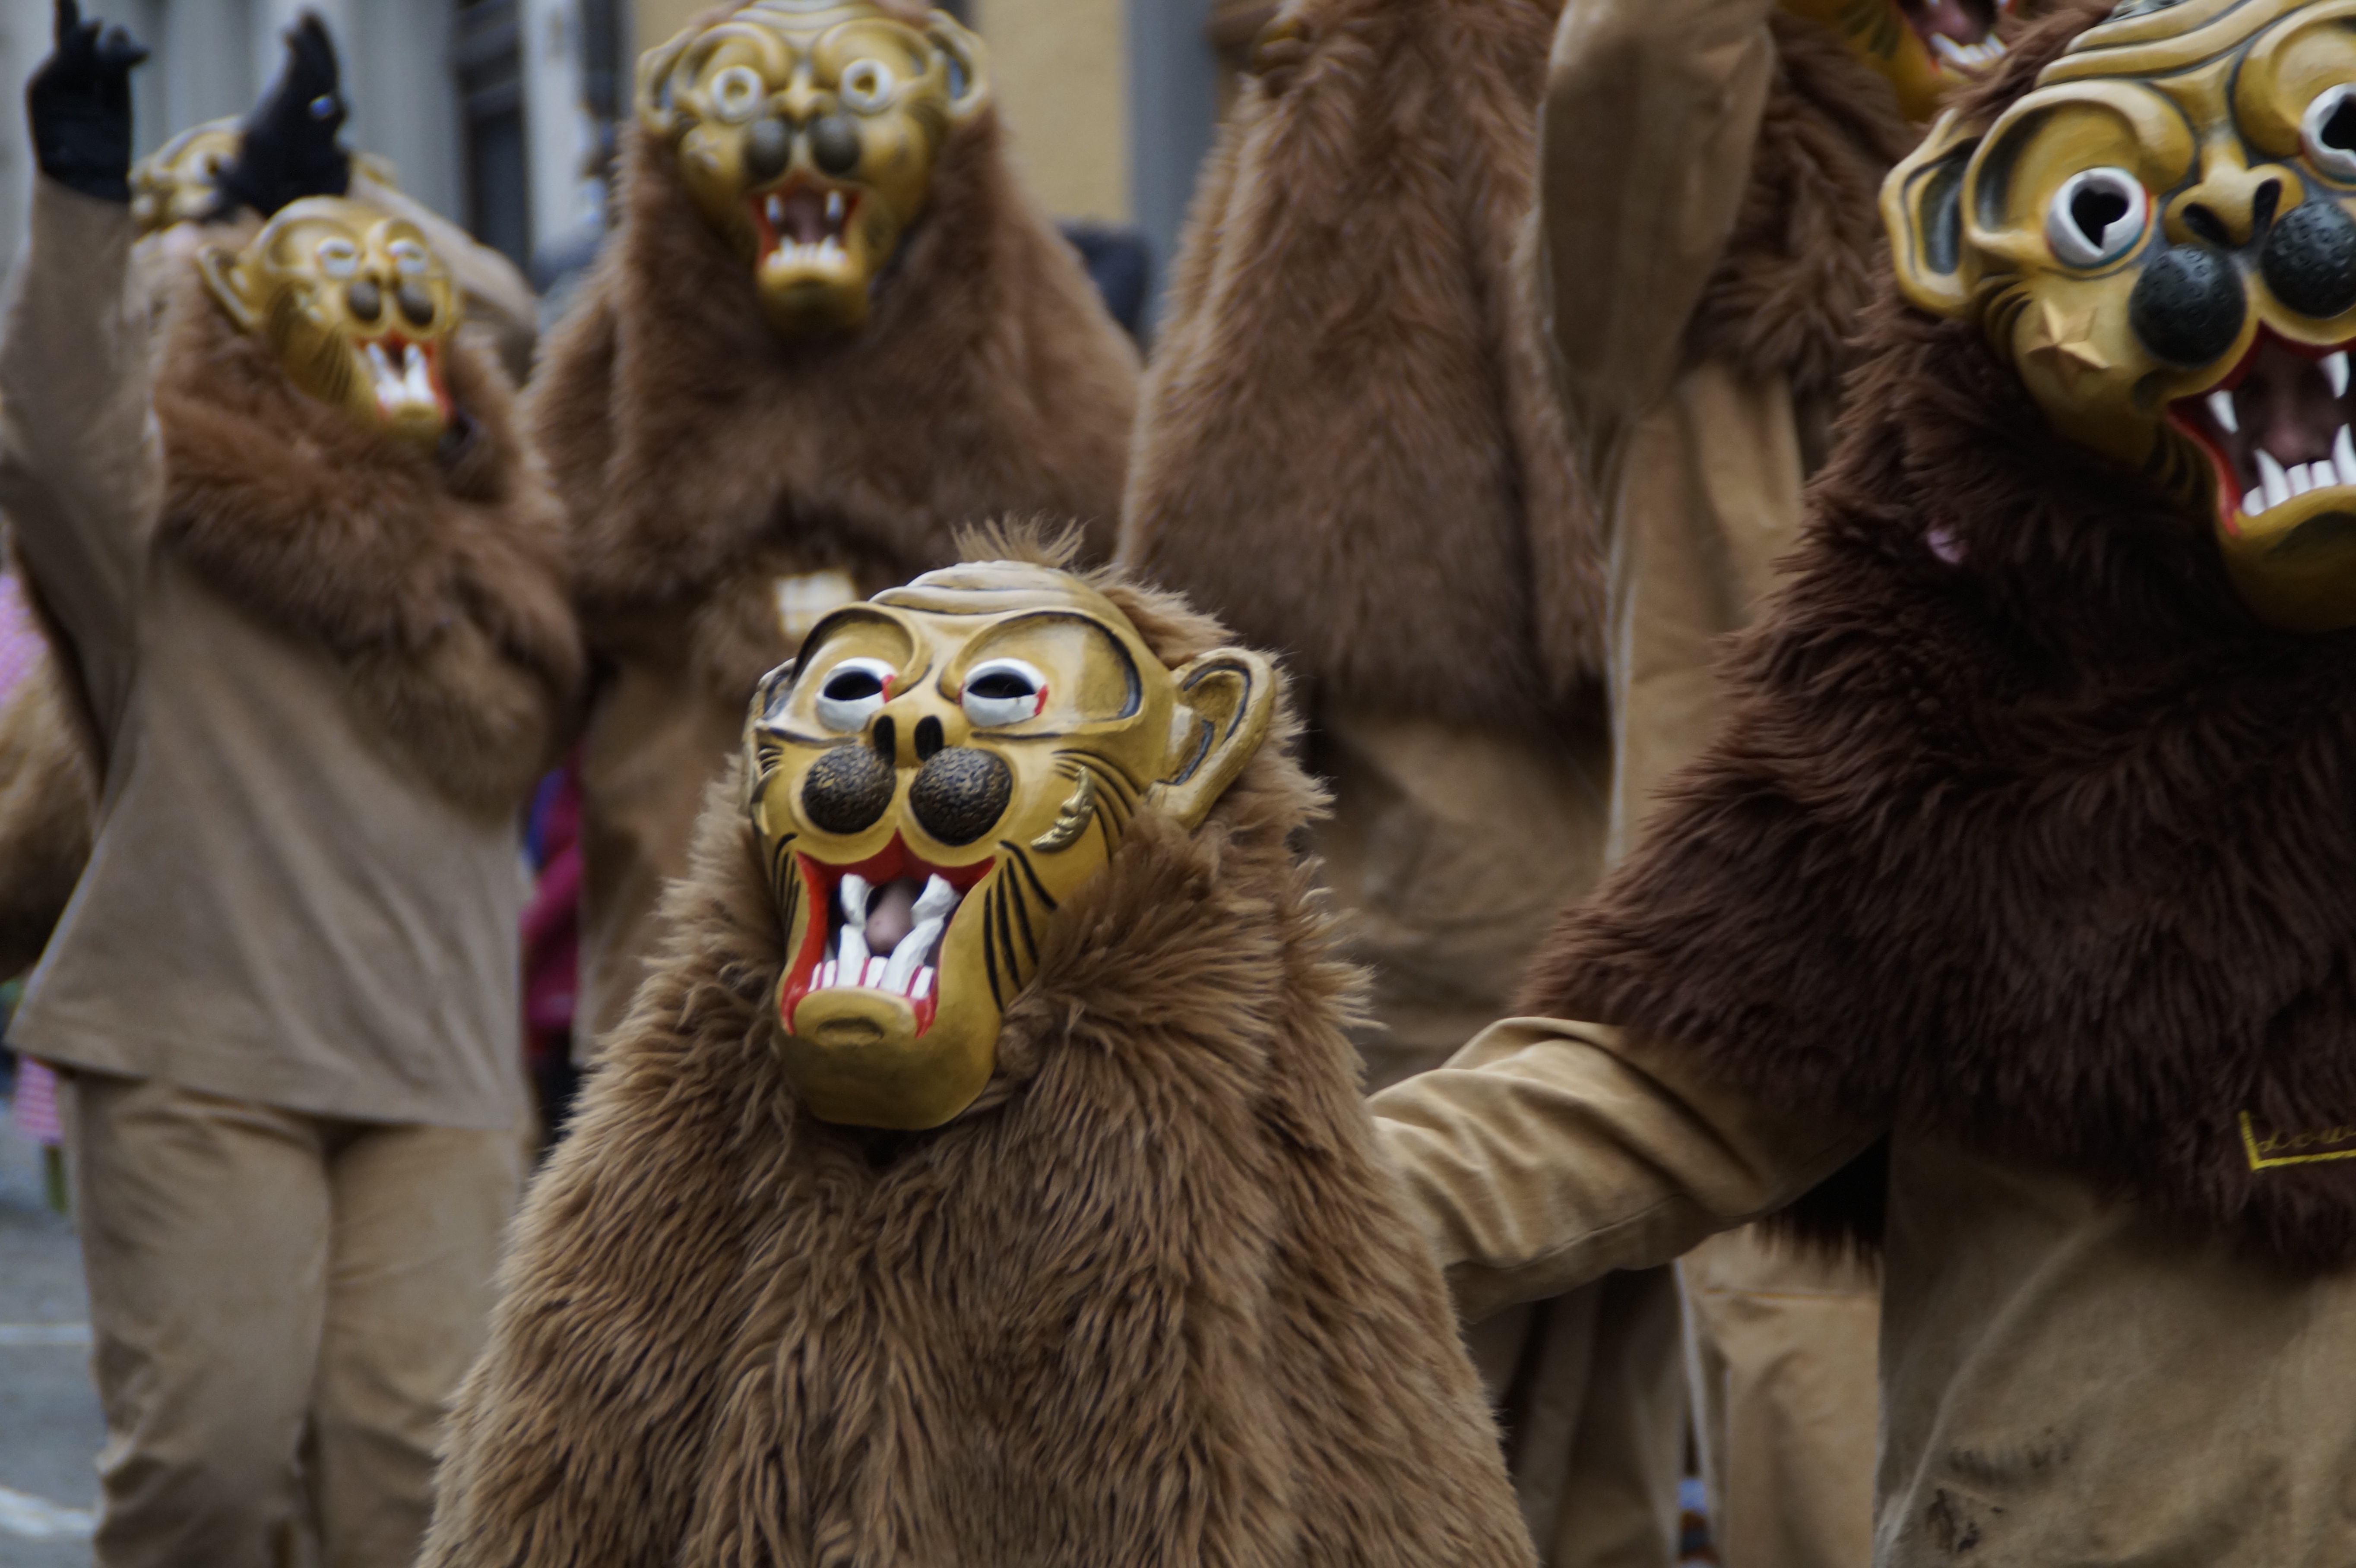
wildlife, carnival, lion, mask, figure, animals, move, carved, custom, tradition, costume, masquerade, panel, customs, fasnet, tiermaske, fools jump, swabian alemannic, haes, haestraeger, strassenfasnet, wooden mask